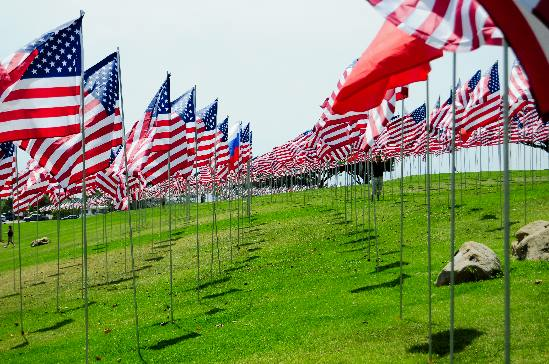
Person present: No